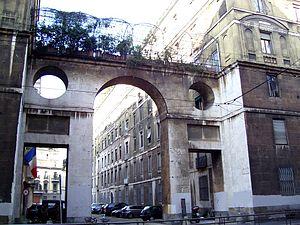
Façade de l'immeuble
La Maison Laide est un immeuble résidentiel de Milan, situé dans la rue Moscova. Il a été ainsi nommé en raison de l'impression négative qui a suscité à l'époque, provoqué par l'utilisation d'éléments extravagants.
Le consulat général de France à Milan est une représentation consulaire de la République française en Italie. Il est situé via della Moscova, à Milan, en Lombardie.